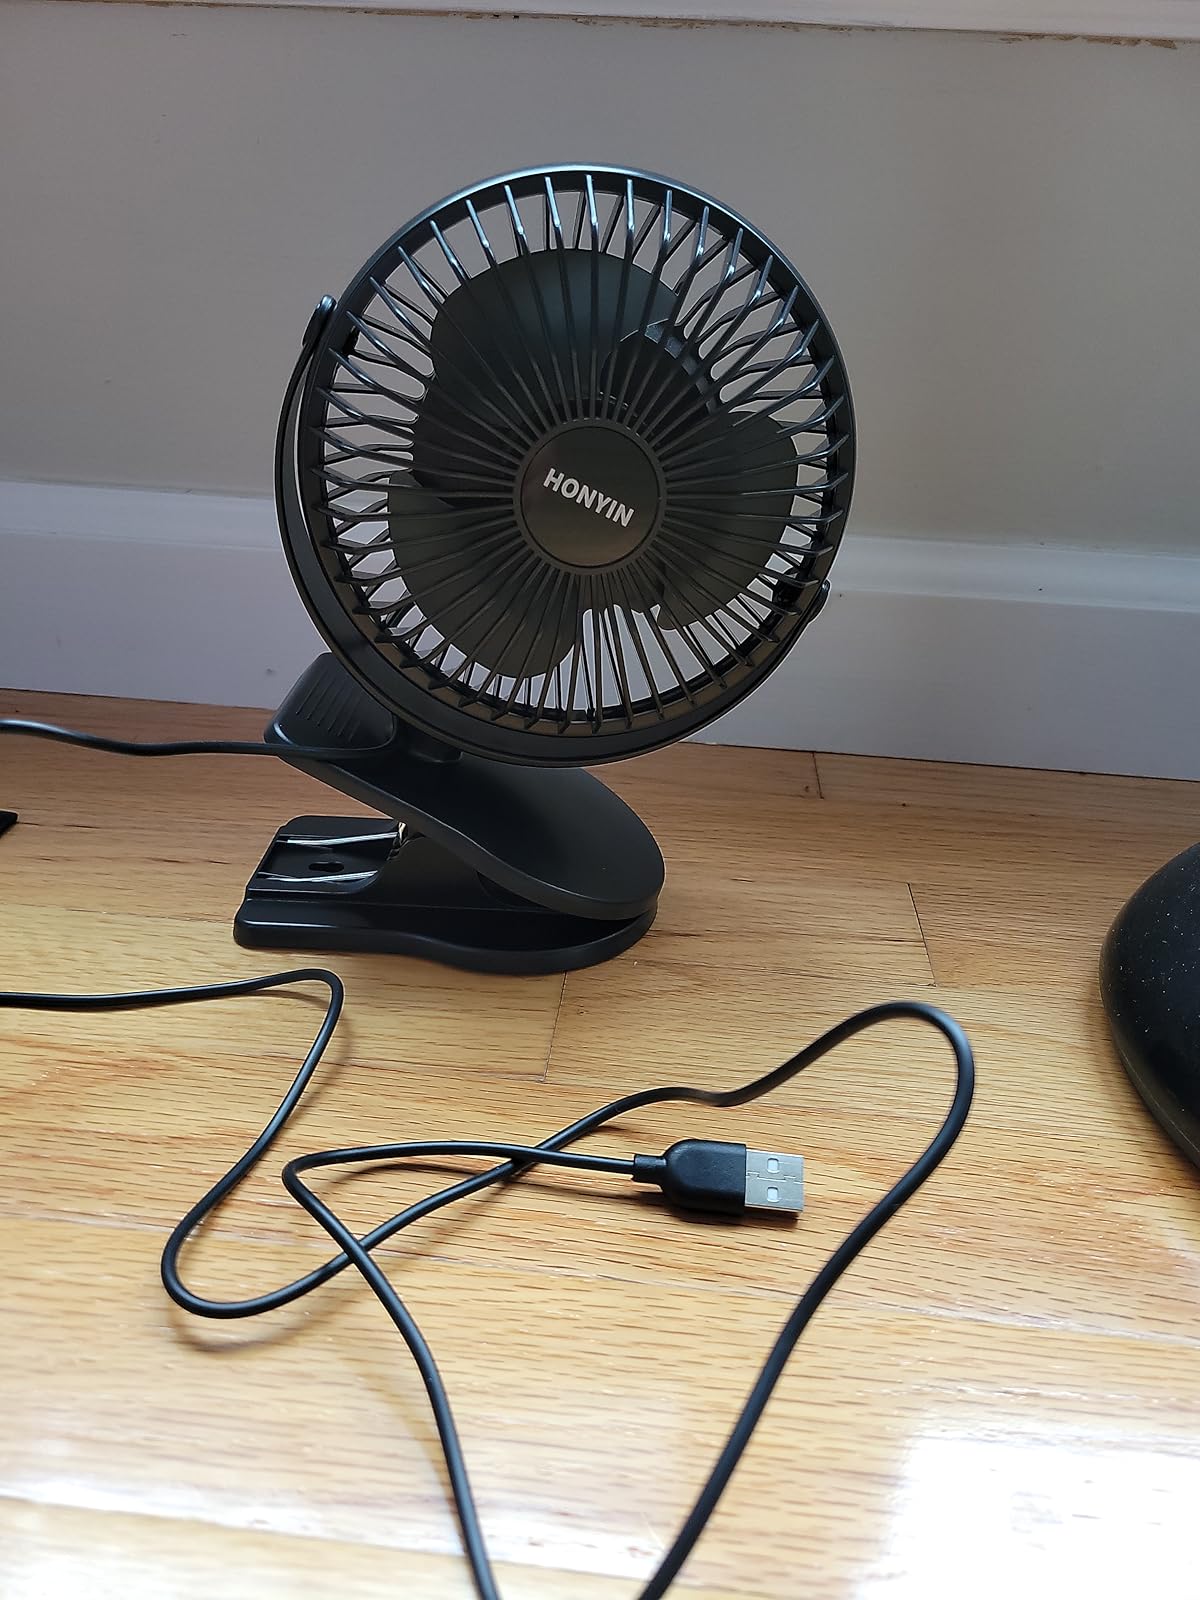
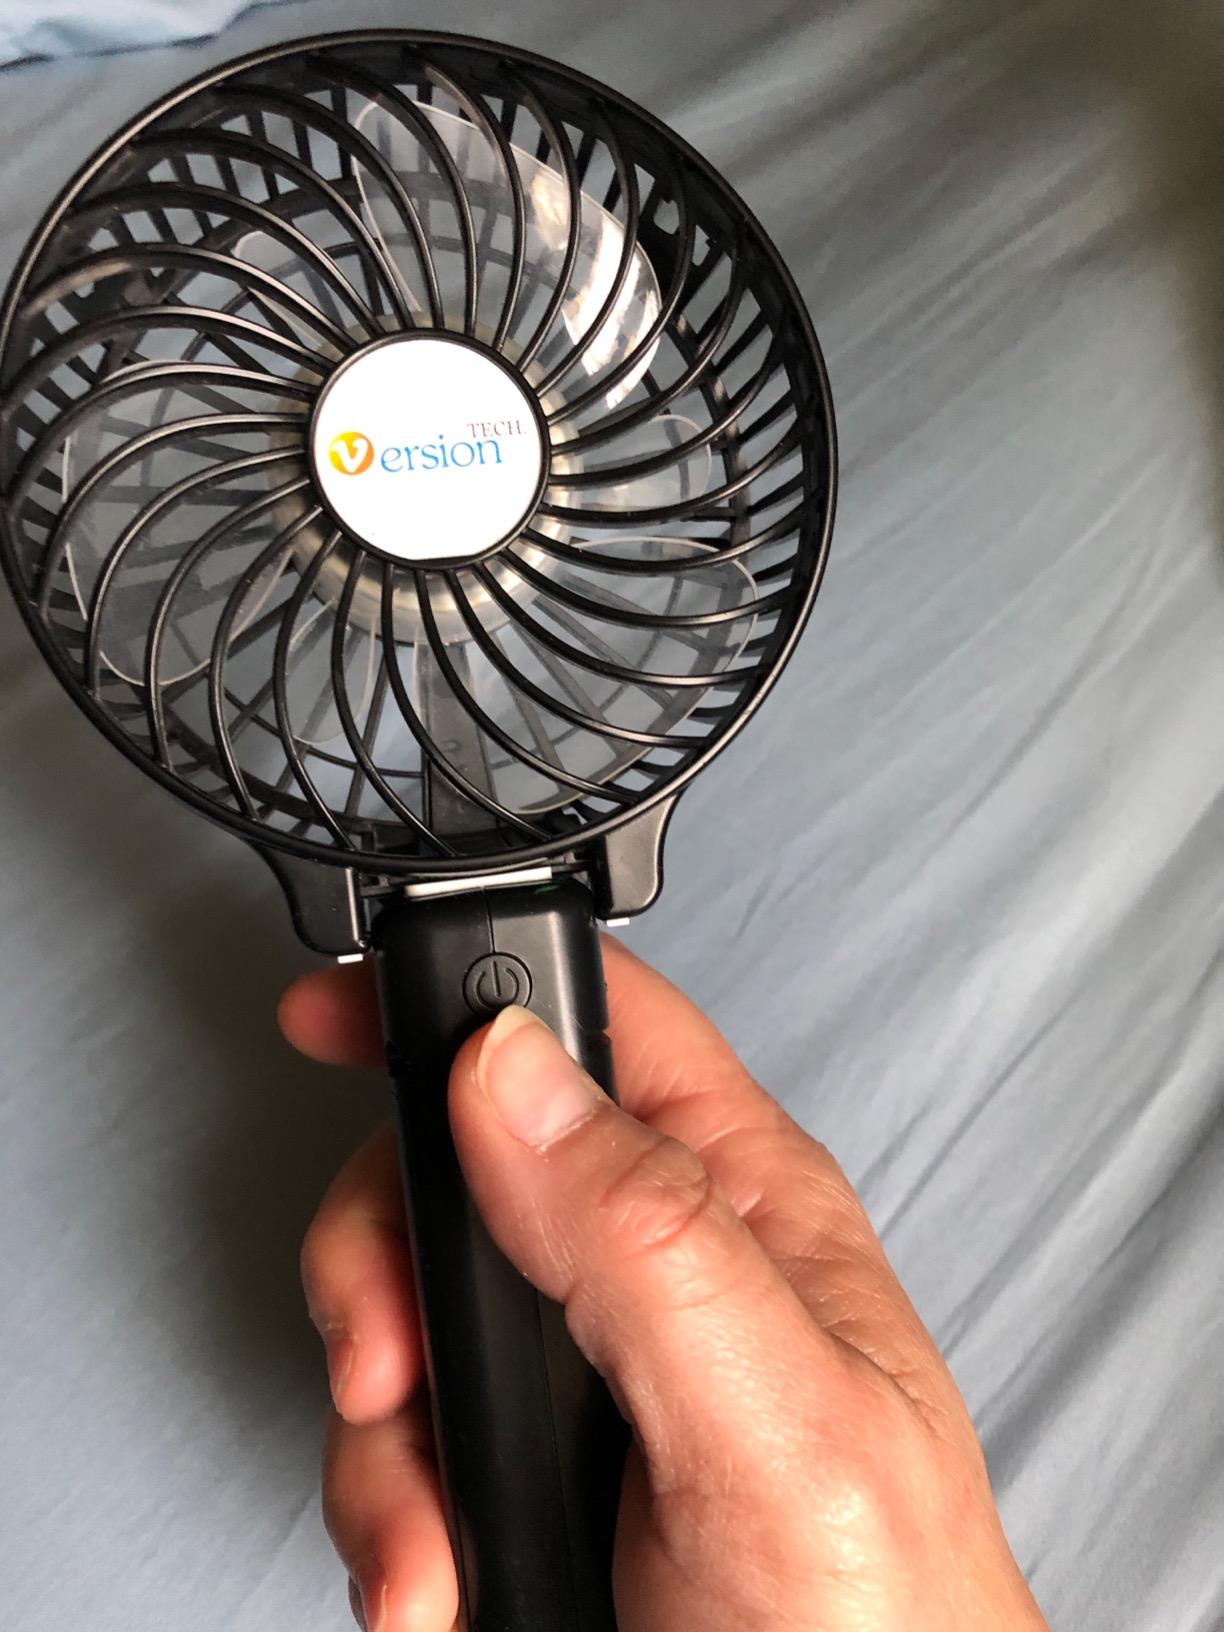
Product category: fan
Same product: no